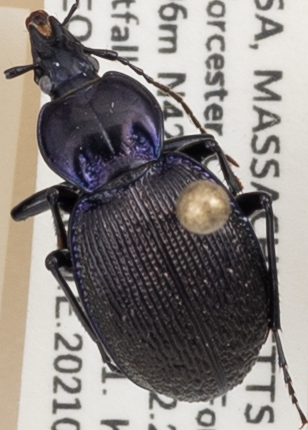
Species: Sphaeroderus stenostomus lecontei
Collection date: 2021-05-26
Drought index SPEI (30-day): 0.07
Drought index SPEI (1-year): -1.962
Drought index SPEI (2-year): -1.362